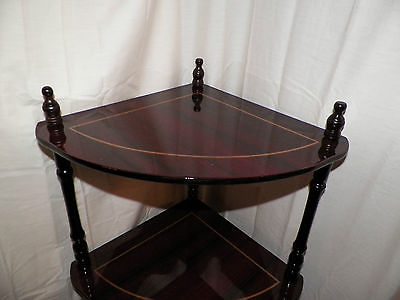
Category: table